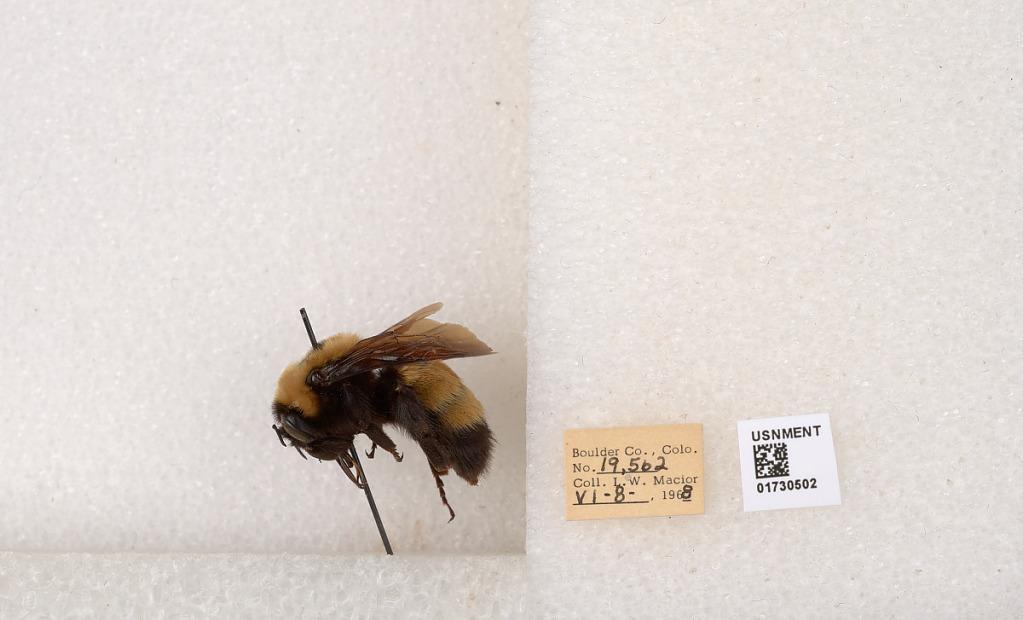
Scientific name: Bombus (Bombus) nevadensis Cresson
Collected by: L. Macior
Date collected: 1968-6-8
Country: United States
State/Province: Colorado
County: Boulder
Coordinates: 40.0925, -105.358